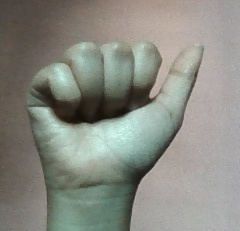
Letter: dhad